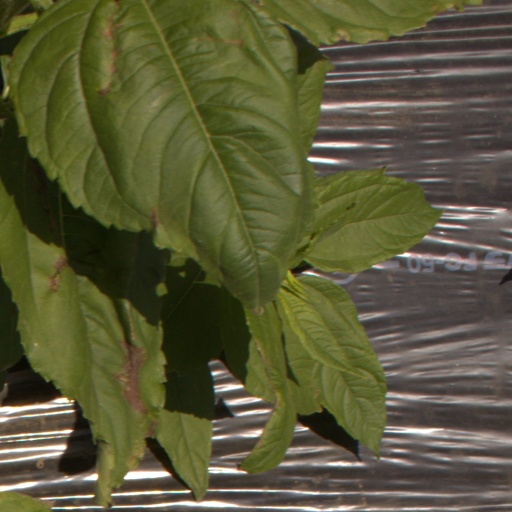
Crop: Jerusalem artichoke